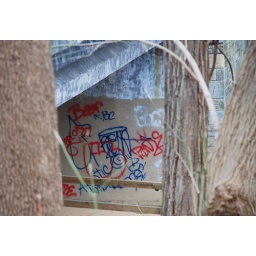
Only in D.C. would you find red and blue partisan graffiti battling for the attention of crossing pedestrians.